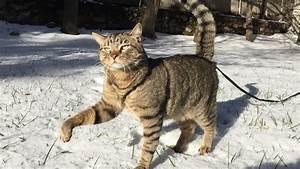
cat